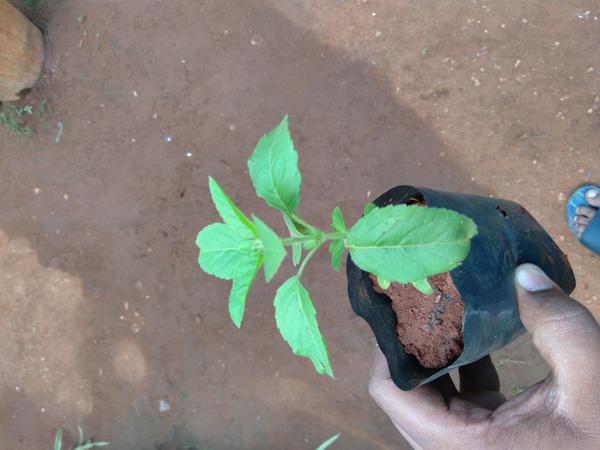
Plant: Tulasi